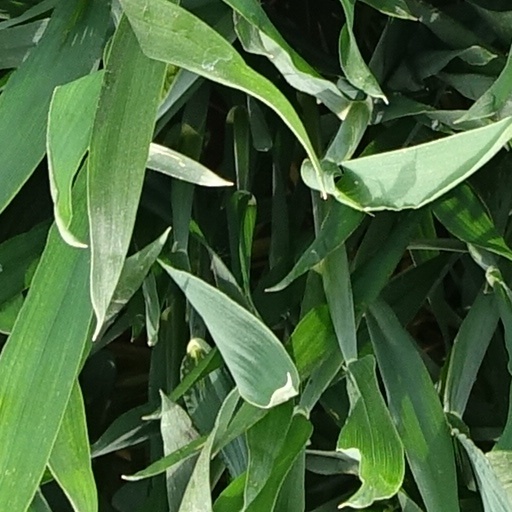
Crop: wheat